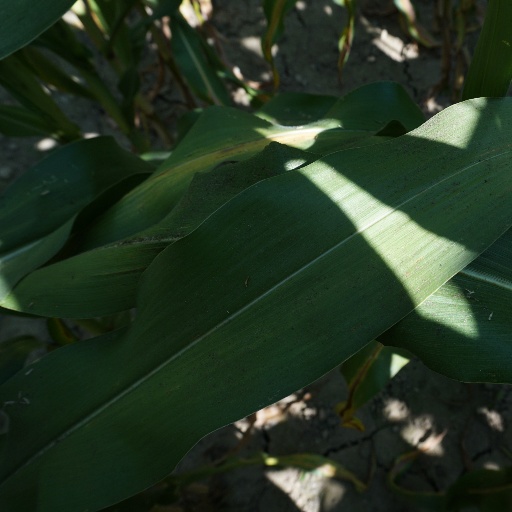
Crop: maize; corn